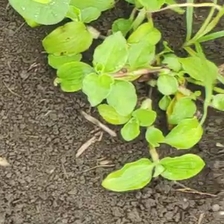
Weed species: Kena_(Commplina_benghalensio)